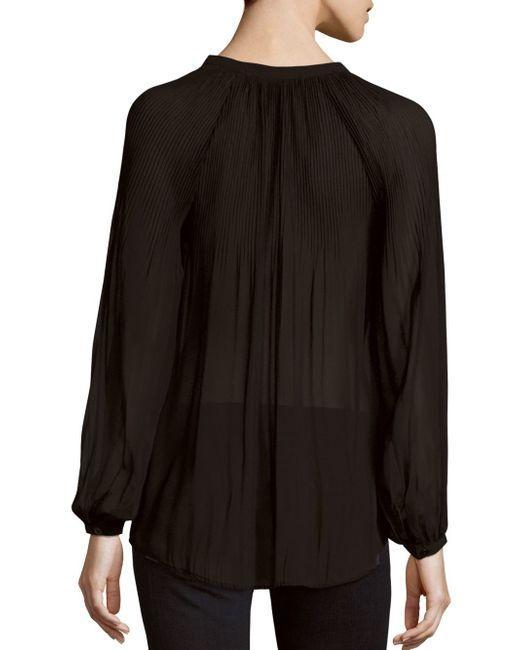
Schwarzer Rundhalsausschnitt für Damen, transparente Bluse mit langen Ärmeln und schwarzer Hose für halb formelle Anlässe